Wabbit Twouble

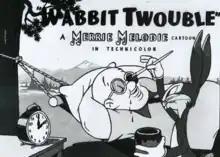
Lobby card

Wabbit Twouble is a "Merrie Melodies" cartoon starring Bugs Bunny, produced by Leon Schlesinger Productions and released on December 20, 1941, by Warner Bros. Pictures.